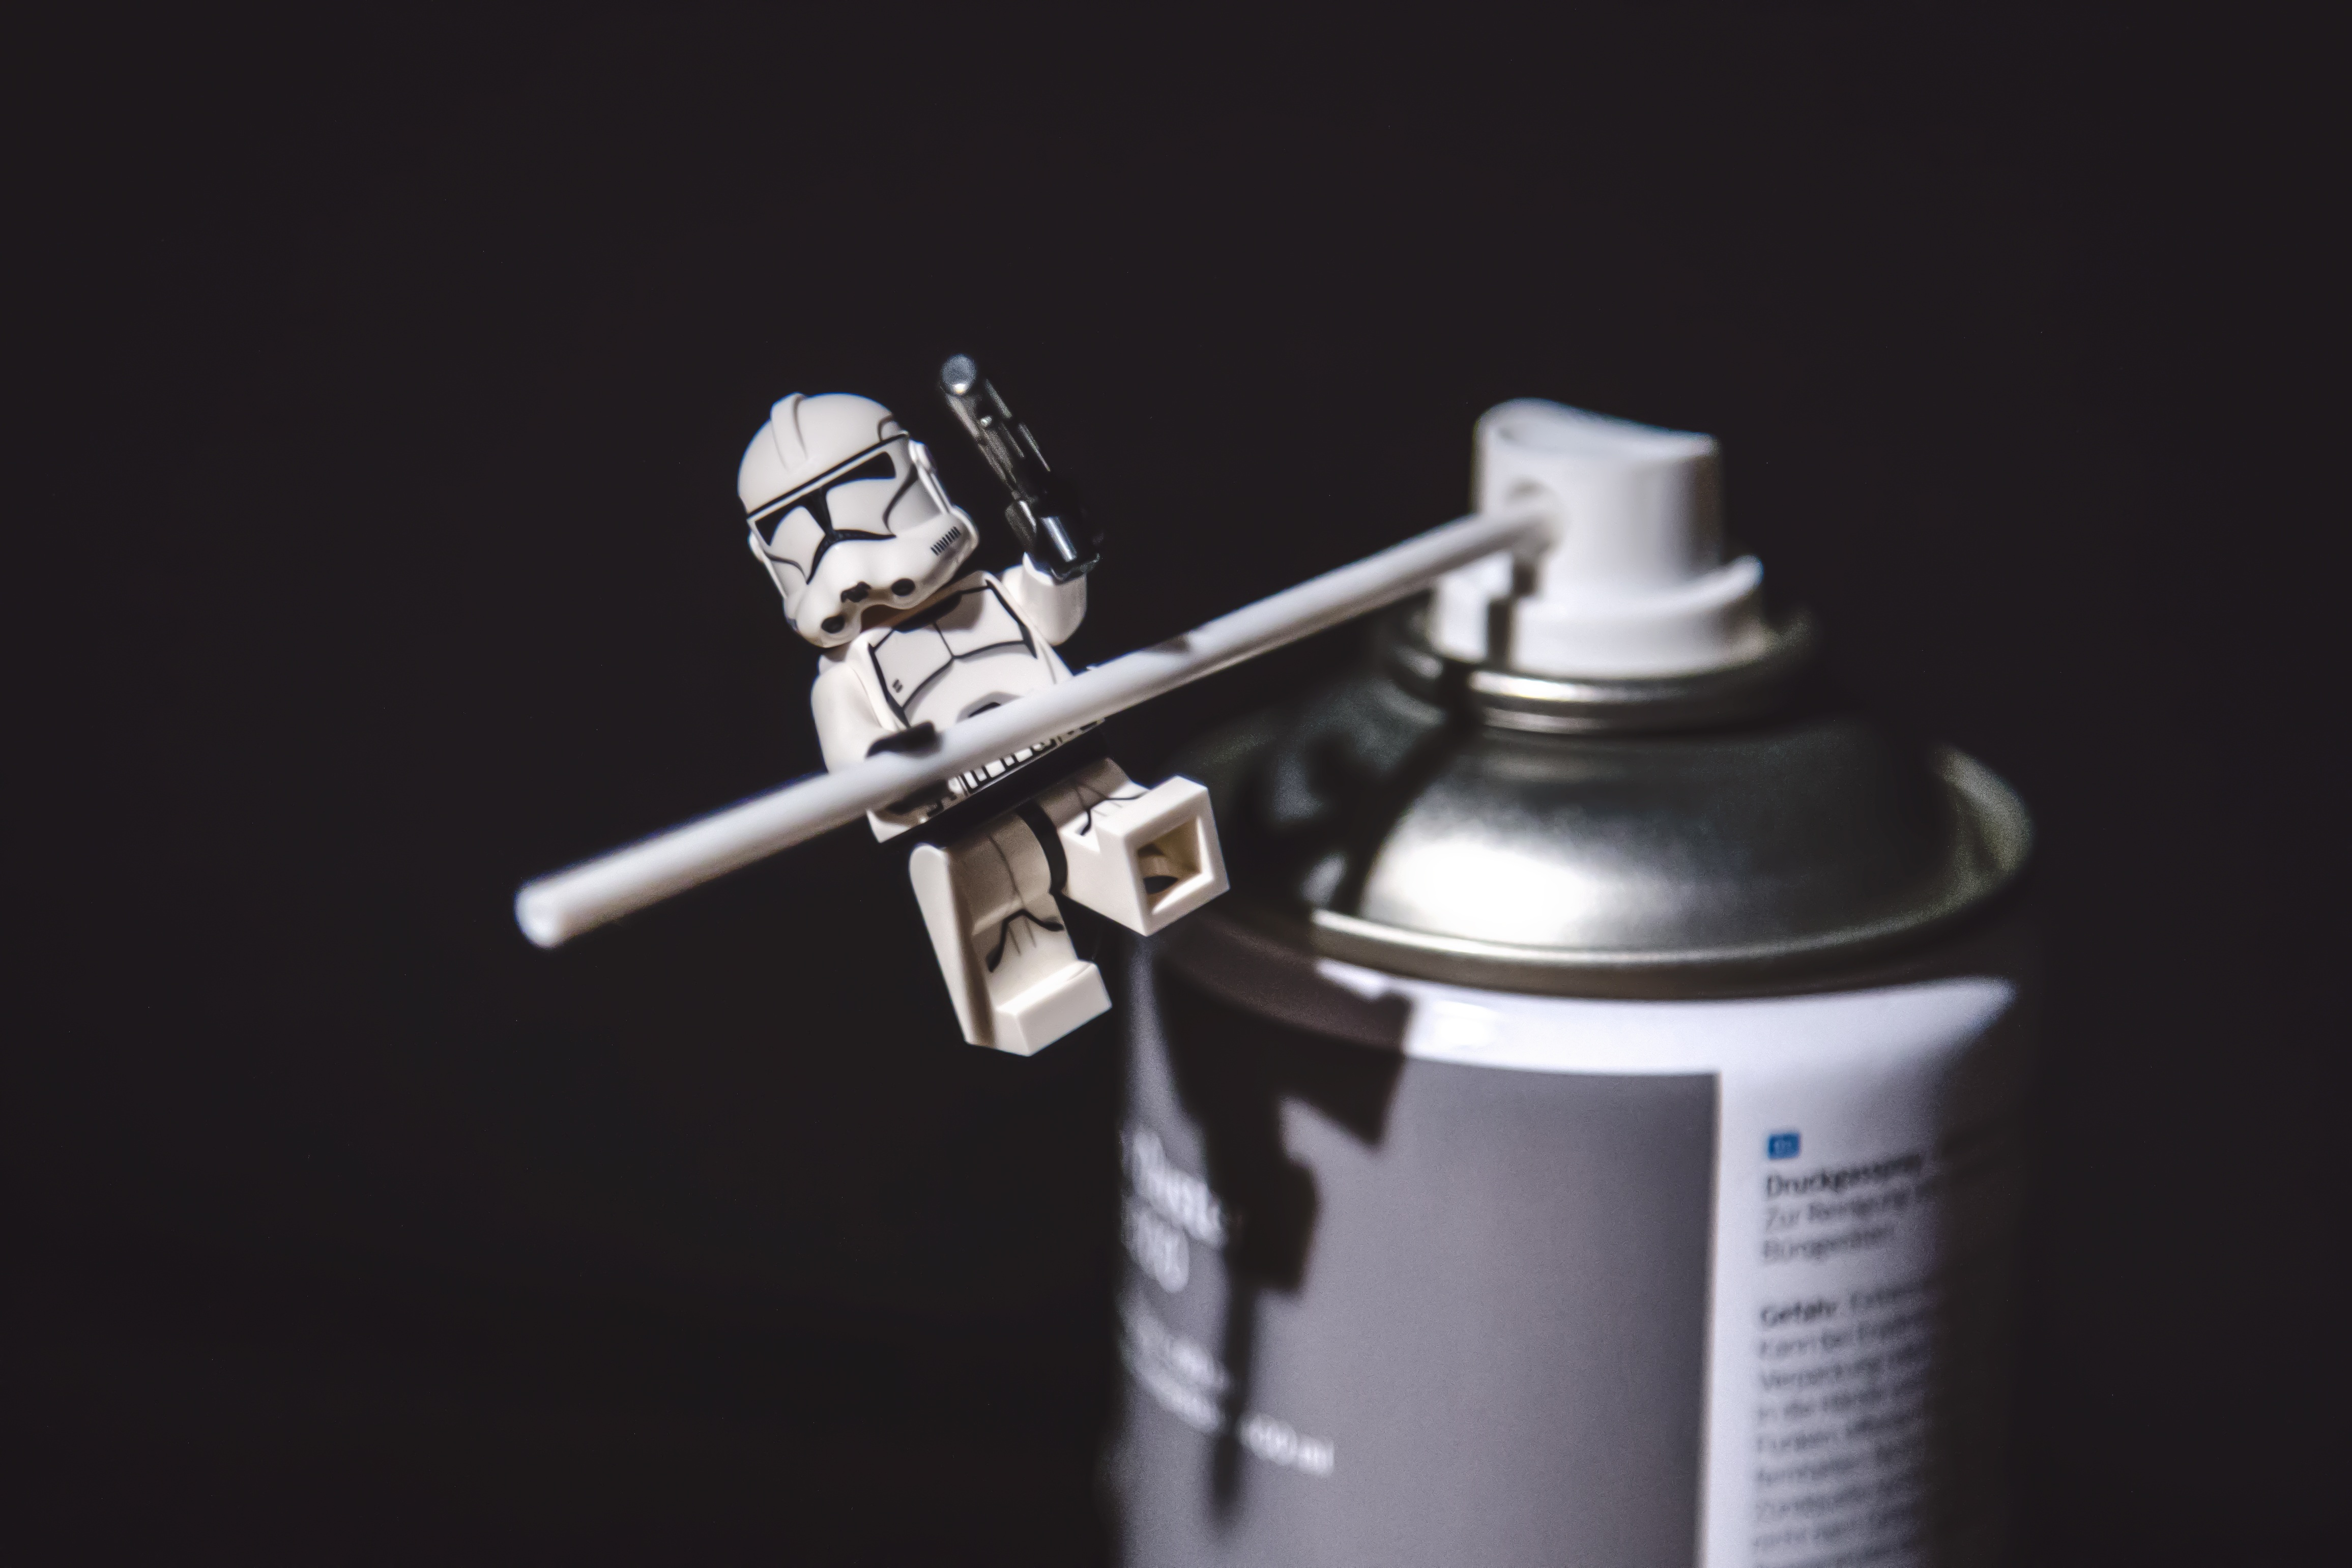
white, play, plastic, spray, artistic, machine, bottle, lighting, toy, product, star wars, art, design, display, composition, lego, icon, storm trooper, lego man